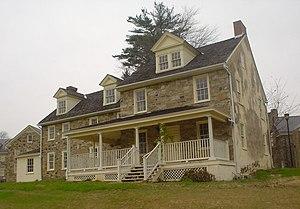
L'université Cheyney de Pennsylvanie est une université américaine fondée en février 1837 et située dans la zone de Cheyney, plus précisément dans les villes adjacentes de Thornbury et de Thornbury, dans l'État de Pennsylvanie.